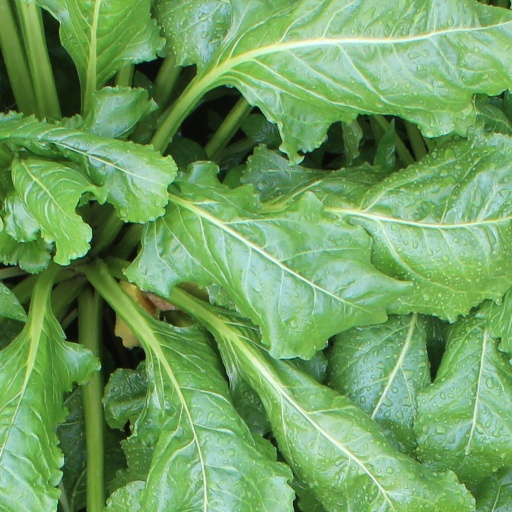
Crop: sugar beet